10th Ohio Independent Light Artillery Battery

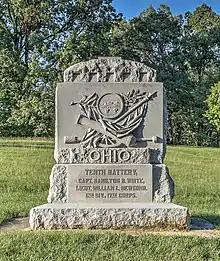
Memorial at Vicksburg National Military Park

The 10th Ohio Battery was organized in Xenia, Ohio January 9, 1862, and mustered in at Camp Dennison near Cincinnati, Ohio, for a three-year enlistment on March 3, 1862, under Captain Hamilton Berlace White.